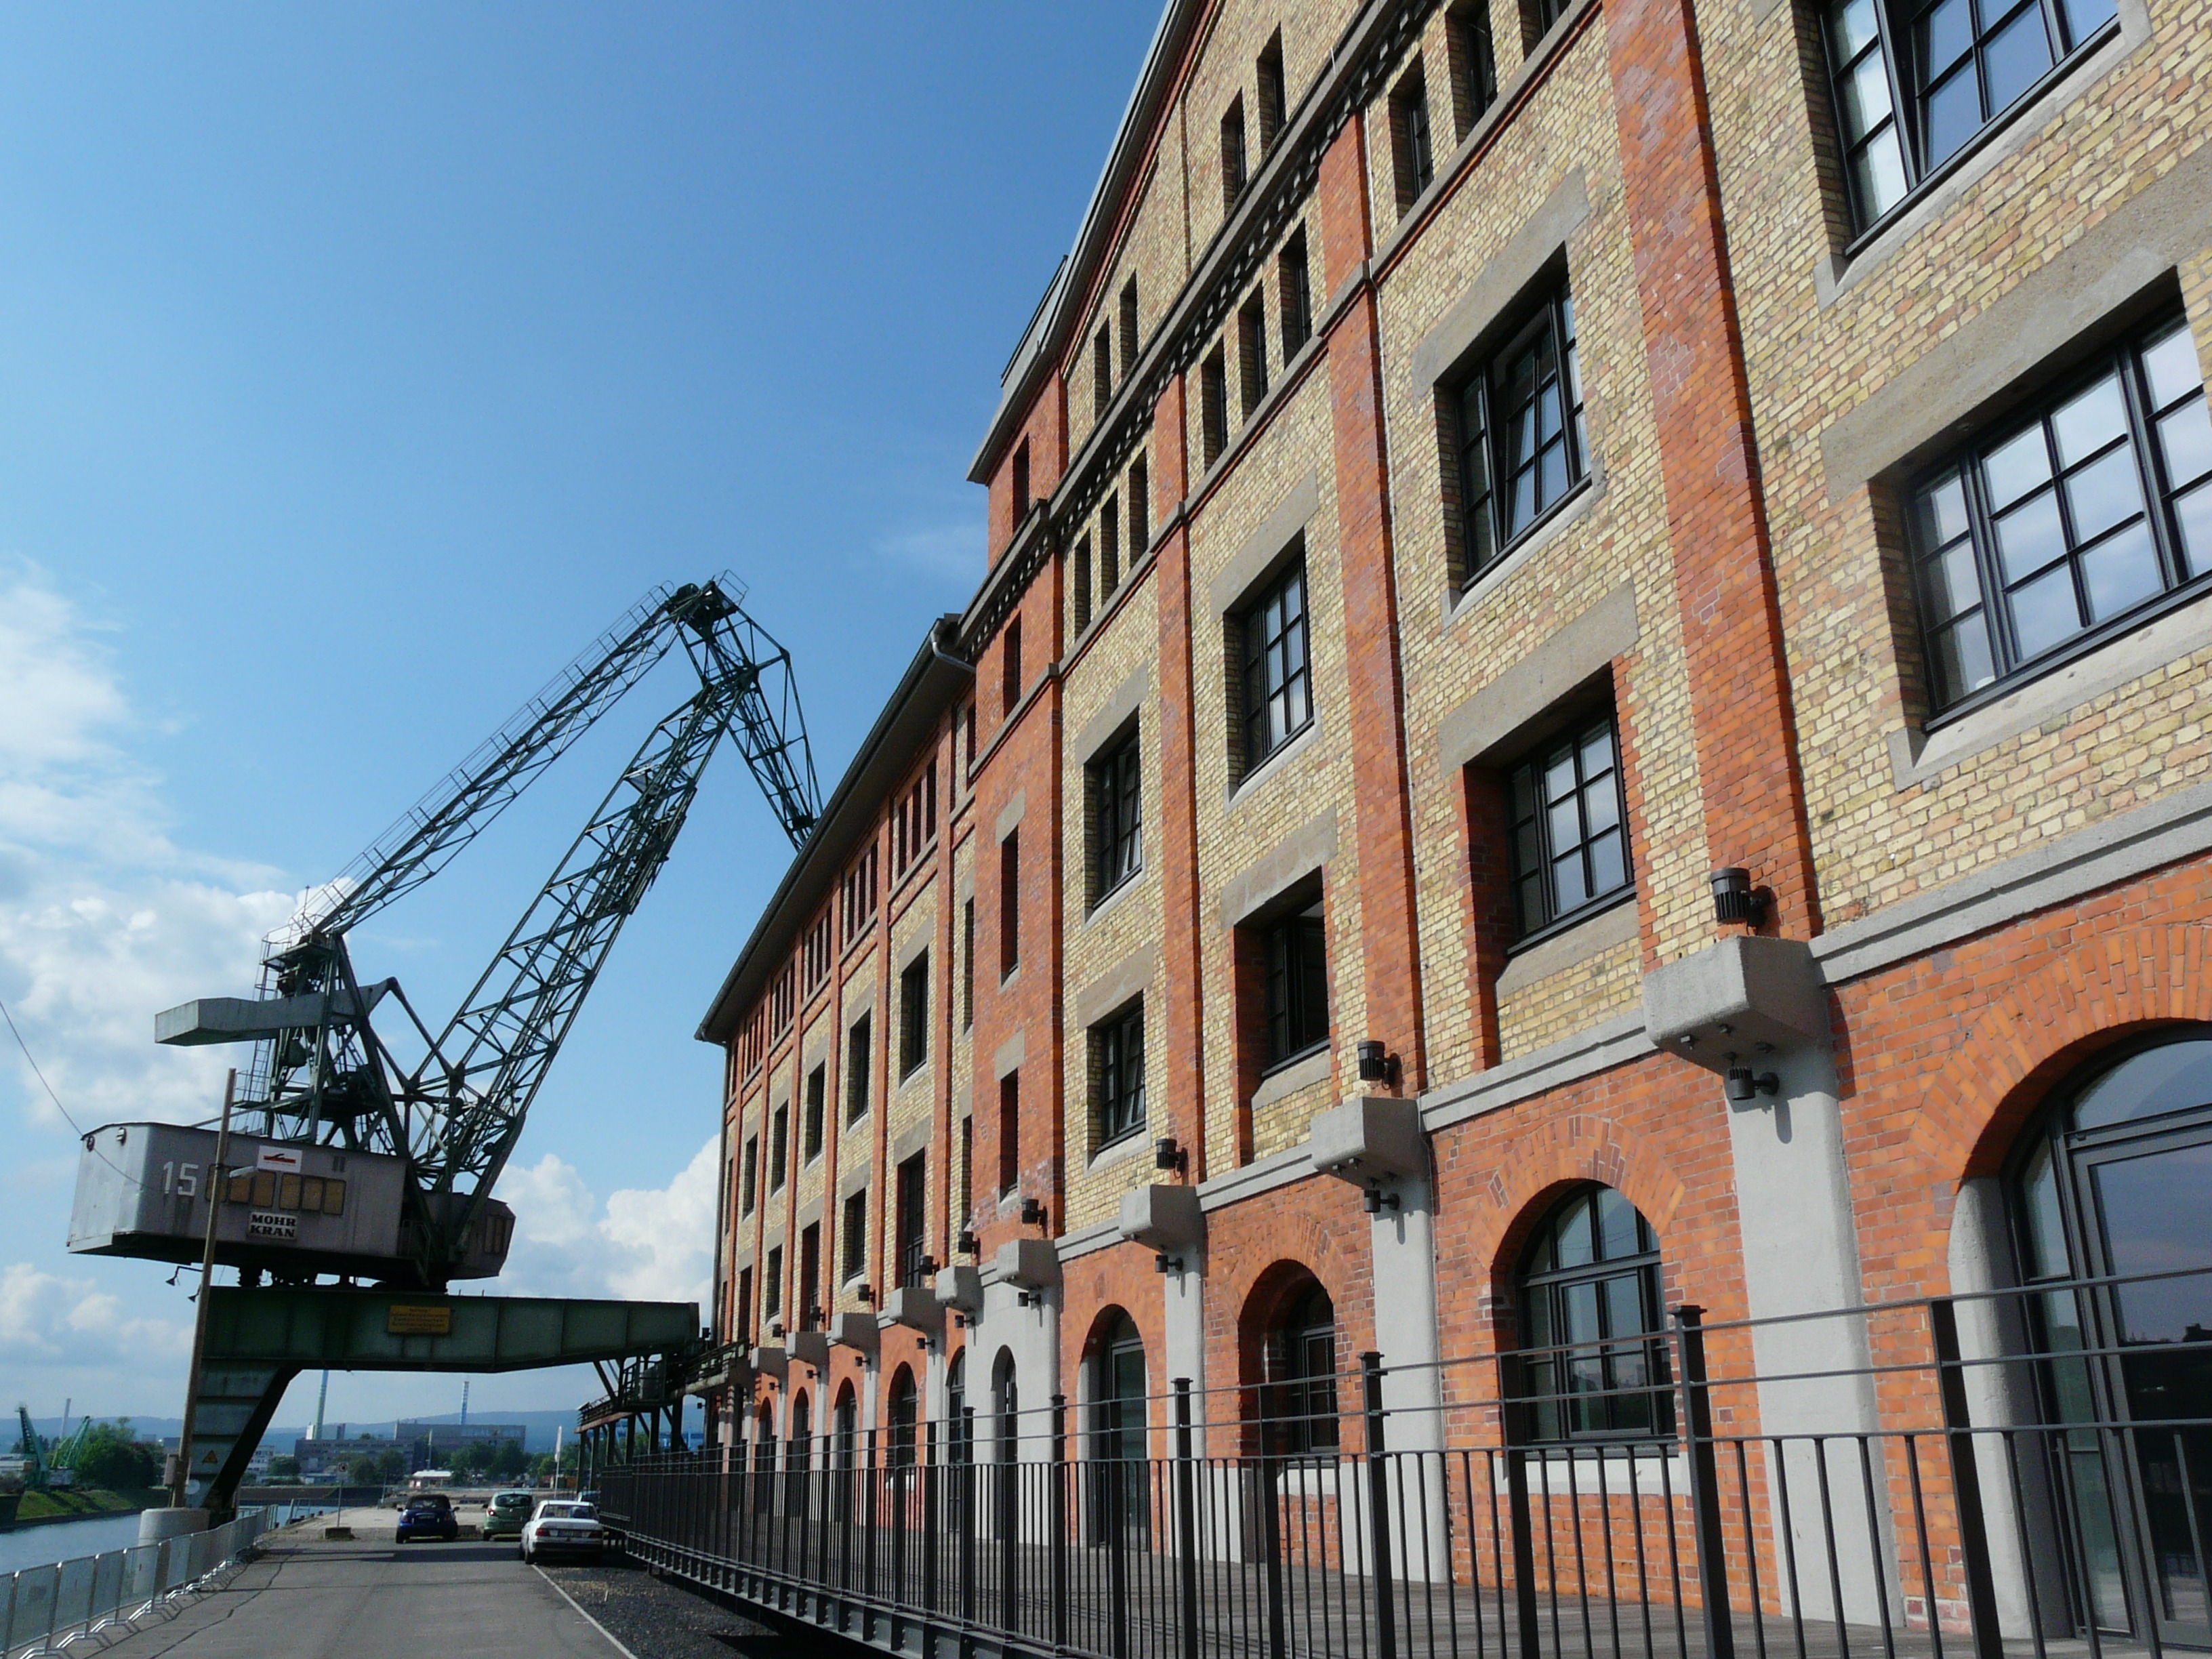
architecture, technology, city, skyscraper, cityscape, downtown, vehicle, landmark, facade, industry, waterway, infrastructure, crane, mainz, industrial building, harbour crane, urban area, dock loading crane